Thisara Perera

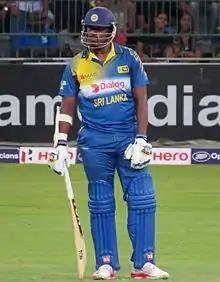
Perera playing for Sri Lanka in 2014

Narangoda Liyanaarachchige Thisara Chirantha Perera (born 3 April 1989), popularly known as Thisara Perera, is a former Sri Lankan international cricketer who played all formats for the national team. He also captained the team in limited-overs formats. Domestically he plays for Sri Lanka Army Sports Club in the Premier Trophy and Premier Limited-Overs Tournament, and the Jaffna Stallions in the Lanka Premier League. Perera has played franchise T20 cricket all around the world for numerous leagues. Primarily a bowling all-rounder, he is an aggressive left-handed batsman who can hit big sixes in death overs and is a useful right-arm medium-fast bowler.